HESA Ababil

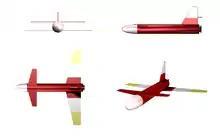
Artist's impression of Ababil-2

The Ababil-2 has an improved flight-control system. Jane's reports that the Ababil-2 had its first flight in 1997 while Galen Wright writes that it entered production in 1992. Both sources agree the Ababil-2 was publicly revealed in 1999. Some sources also designate the Ababil-2 as the Ababil-II.